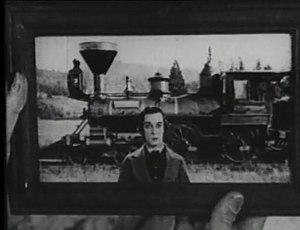
Le train est un matériel roulant ferroviaire assurant le transport de personnes ou de marchandises sur une ligne de chemin de fer. Par extension, on appelle train le service que constitue chacun de ces transports, réguliers ou non. Le train est un mode de transport, s'effectuant sur voie ferrée.